Vihuela

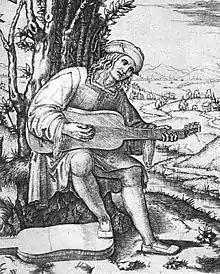
"Viola da mano", detail from an engraving by Marcantonio Raimondi, was made before 1510. It depicts poet Giovanni Filoteo Achillini playing the instrument

The "vihuela", as it was known in Spanish, was called the "viola de mà" in Catalan, "viola da mano" in Italian and "viola de mão" in Portuguese. The two names are functionally synonymous and interchangeable. In its most developed form, the vihuela was a guitar-shaped instrument with six double-strings (paired courses) made of gut. Vihuelas were tuned identically to their contemporary Renaissance lute; 4ths and one major 3rd (44344, almost like a modern guitar tuning, with the exception of the third string, which was tuned a semitone lower).